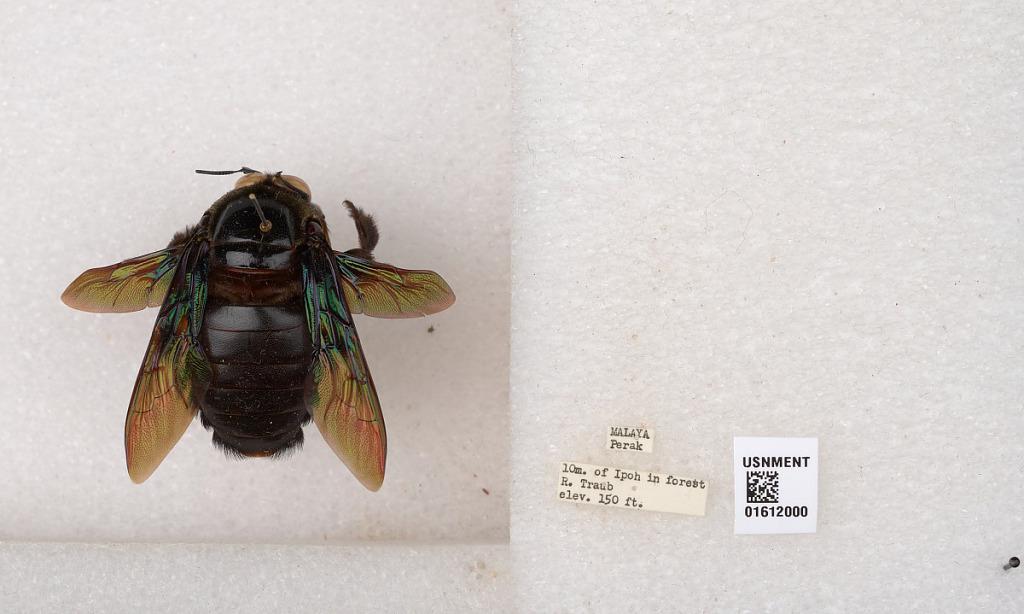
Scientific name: Xylocopa
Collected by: R. Traub
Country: Malaysia
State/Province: Perak
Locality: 10 m. of Ipoh in forest